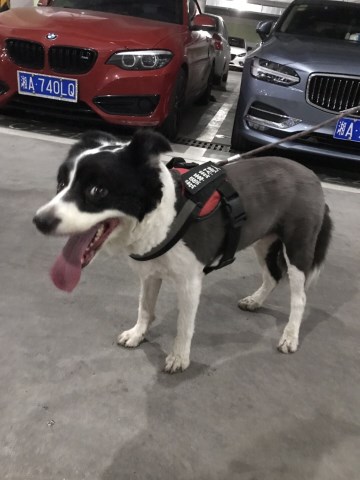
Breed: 2594-n000109-Border_collie